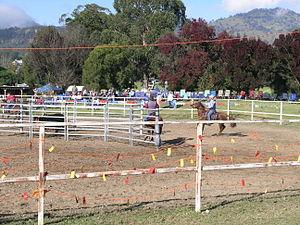
Le Team penning est une épreuve d'équitation western, qui a évolué à partir du travail de ranch consistant à séparer un bovin du reste de son troupeau.